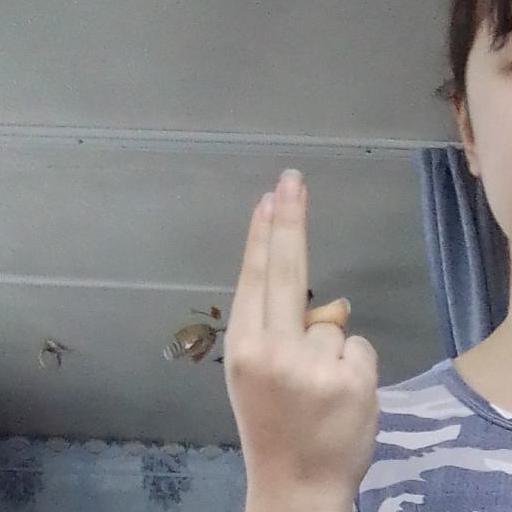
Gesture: two_up_inverted